Asia Pop Comic Convention

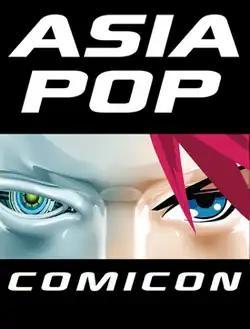
AsiaPOP Comic Convention logo

AsiaPOP Comic Convention, also known as AsiaPOP Comicon, or simply APCC, was an annual comic book fan convention held in Metro Manila, Philippines. APCC featured international brands in the fields of comics, toys, animation, film, television and music within the pop culture phenomena, later including a larger range of pop culture and entertainment elements across virtually all genres, such as video games, books and sports. APCC was the largest pop culture convention in the Philippines during its run.